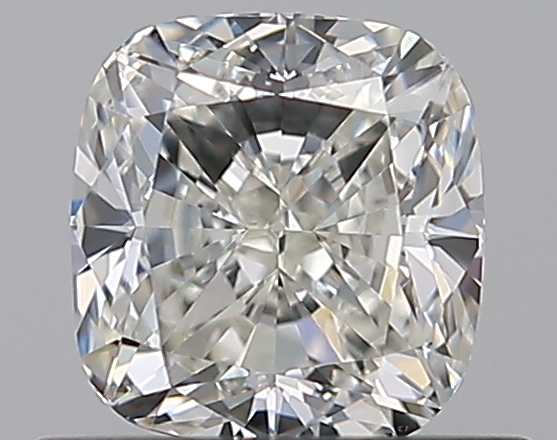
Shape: cushion
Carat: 0.72
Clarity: VS2
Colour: I
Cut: EX
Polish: EX
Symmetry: VG
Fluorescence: ST
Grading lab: GIA
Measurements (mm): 5.15 x 4.88 x 3.3